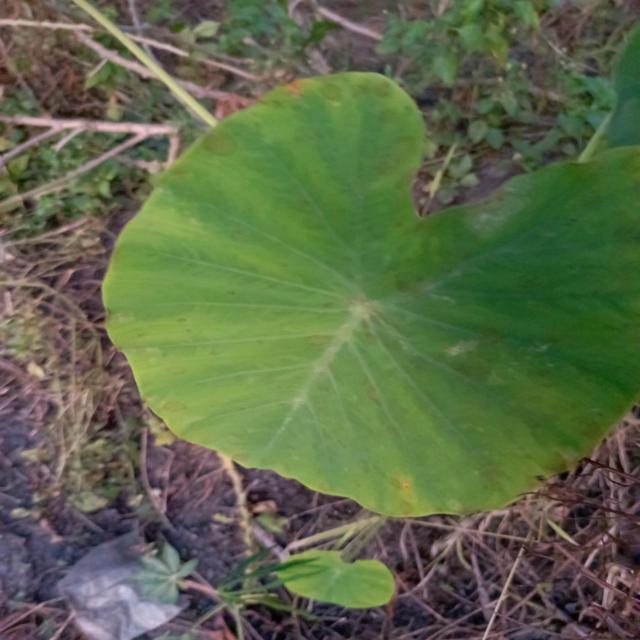
Label: Mid_Blight